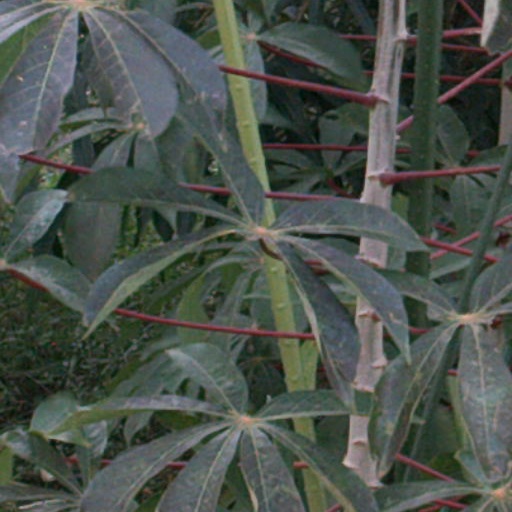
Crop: cassava